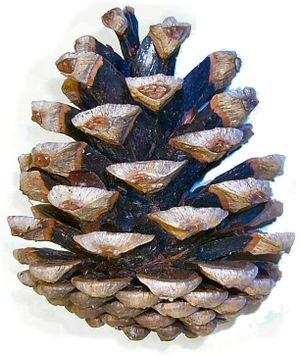
L'embranchement des Pinophytes, anciennement connue sous le nom de Coniférophytes, ne comprend qu'une classe : celle des Pinopsida.
Le Pin noir est une espèce de pin présentant de nombreuses variétés et que l'on trouve en Europe méridionale, de l'Espagne à la Crimée, en Asie Mineure, à Chypre et, localement, dans les montagnes de l'Atlas en Afrique du Nord-Ouest.